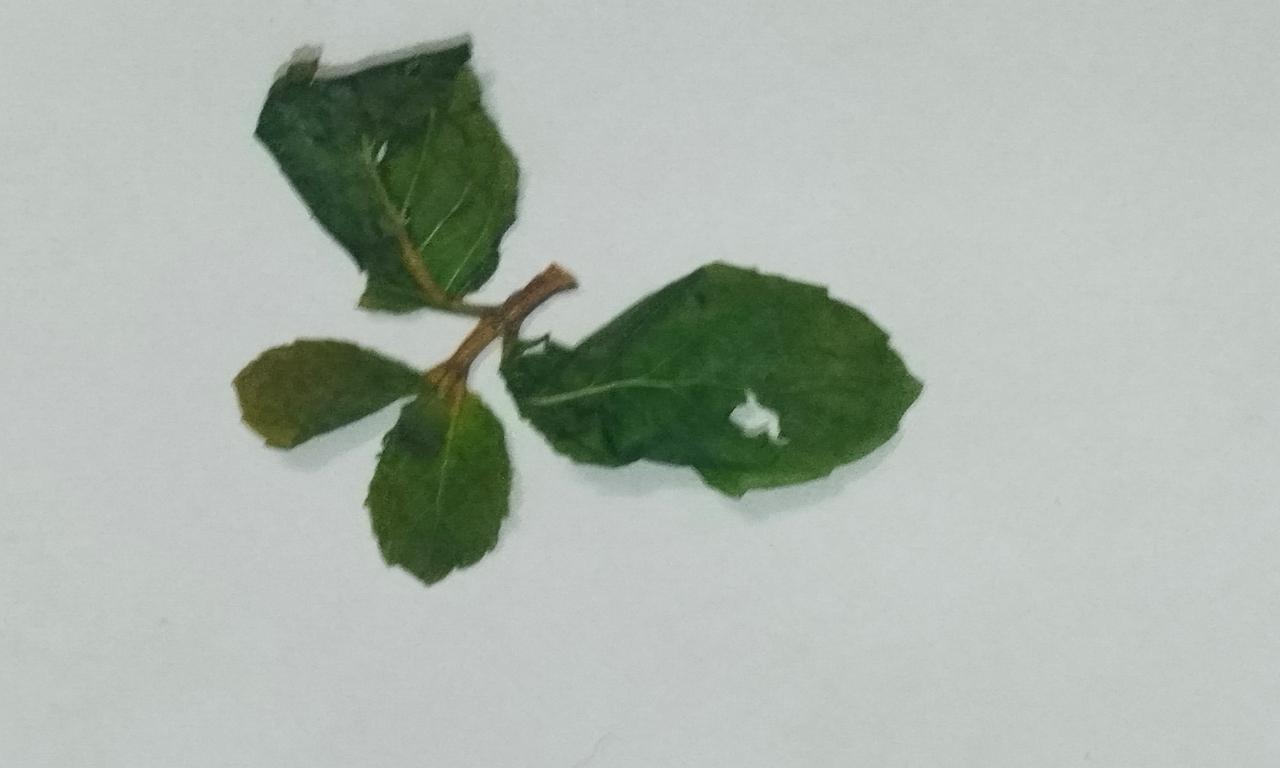
Label: Dried